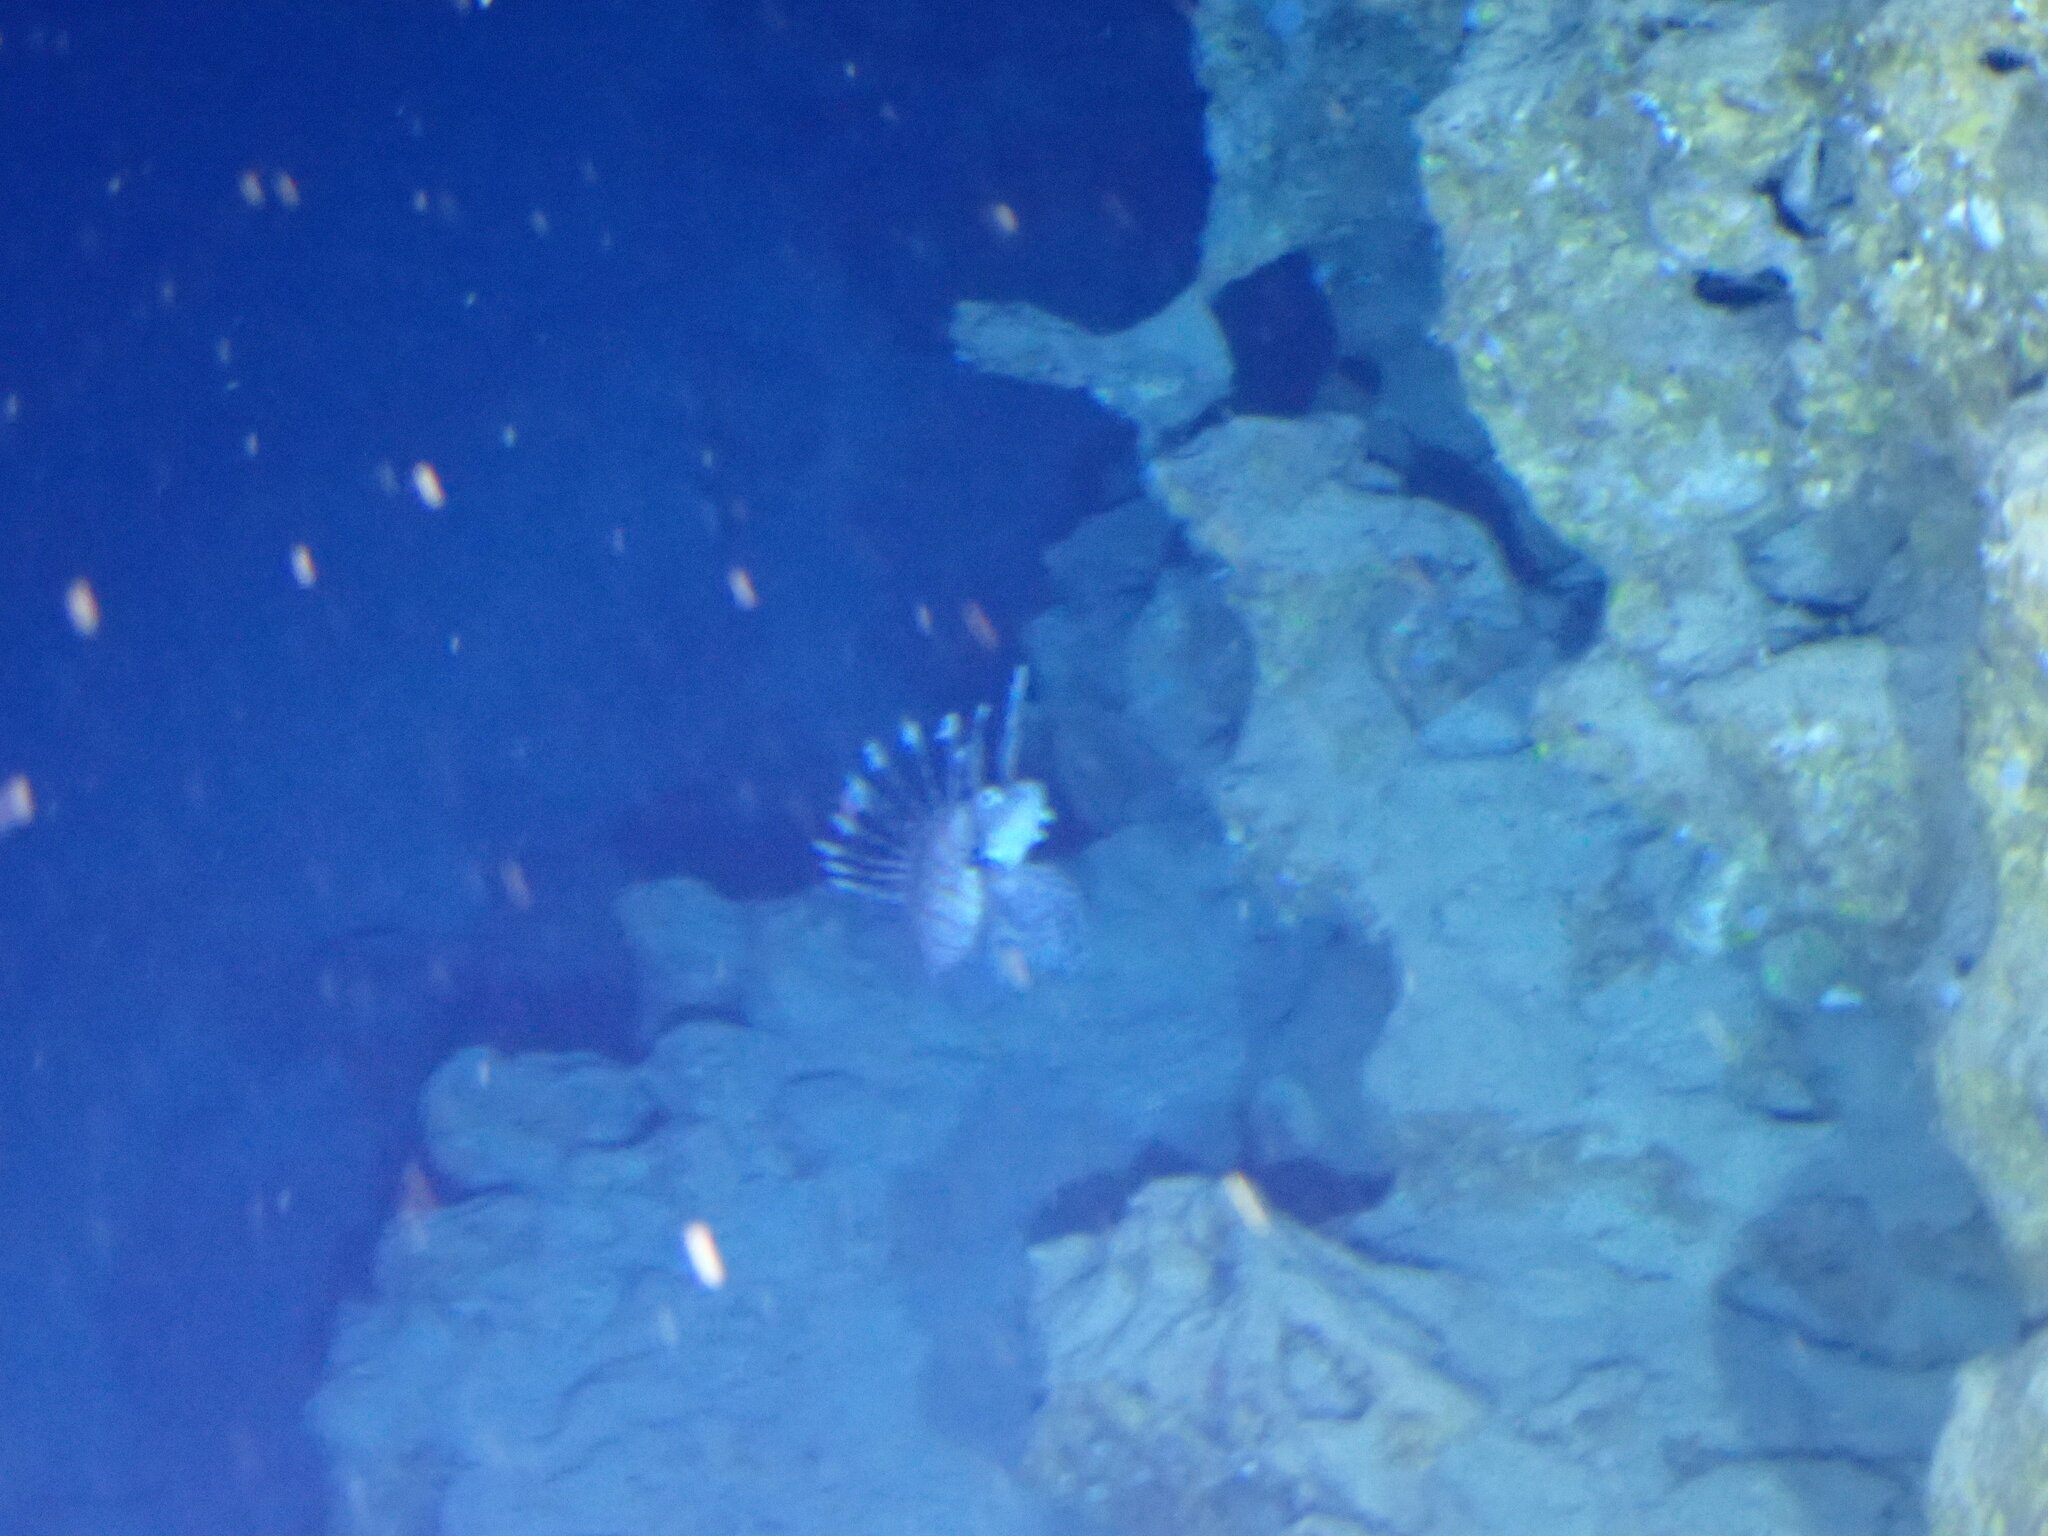
Pterois volitans (Red Lionfish)